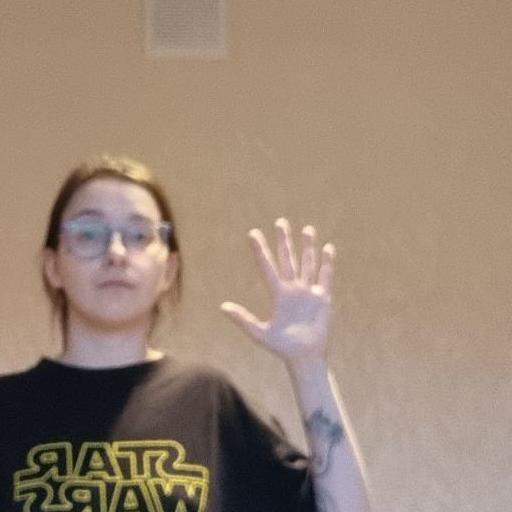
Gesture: palm